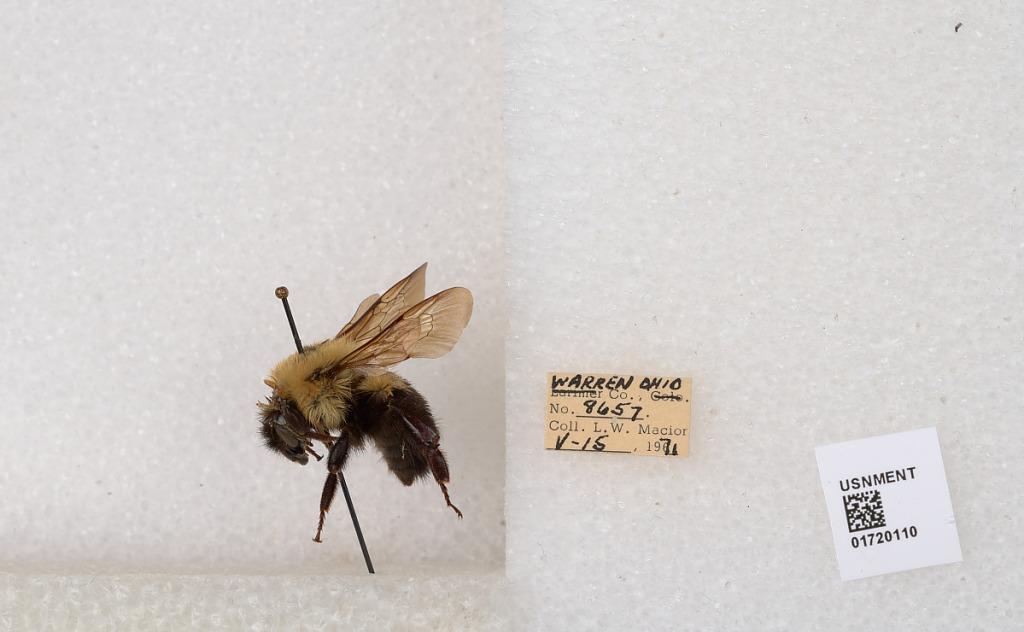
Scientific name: Bombus bimaculatus Cresson
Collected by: L. Macior
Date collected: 1971-5-15
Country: United States
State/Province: Ohio
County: Warren
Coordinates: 39.4276, -84.1668